Kelley Stand Road

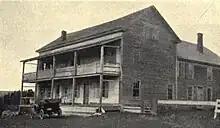
Kelley Stand circa 1913

The road is named for the Kelley Stand, an "old-time tavern", which was still in operation along the route circa 1913. Kelley Stand Road is notable as the site of Daniel Webster's famous Kelley Stand speech of July 1840; a historic marker commemorates the spot. The road is near the location near where Benton MacKaye first conceived his idea of a hiking trail that ran along the Appalachian Mountain range of the eastern United States.